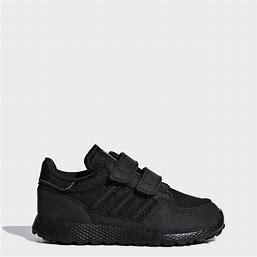
Brand: Adidas
Model: Forest Grove